Philippe Ebly

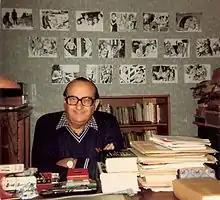
Ebly in 1983

Philippe Ebly (July 29, 1920 – March 1, 2014) was a Belgian science-fiction and fantasy writer born in Paris (France) and died in Liège.